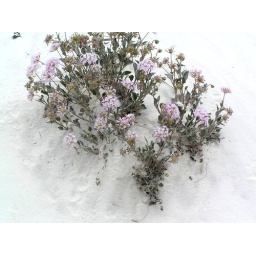
Desert bloom in white sand